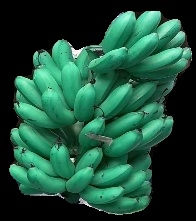
Variety: rasbale
Grade: grade1